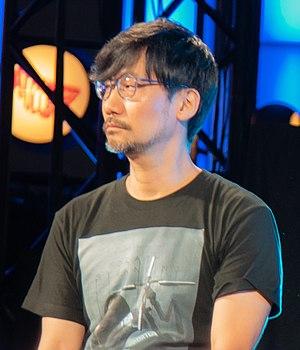
Hideo Kojima est un créateur de jeu vidéo japonais né le 24 août 1963 à Setagaya. Il est avant tout connu pour sa série de jeux vidéo Metal Gear, vendue à plus de 54,5 millions d'exemplaires. Il a également conçu et réalisé les jeux Snatcher, Policenauts, P.T., et plus récemment, Death Stranding, ainsi que produit les jeux Zone of the Enders, Boktai et Castlevania: Lords of Shadow. Il est considéré comme l'une des plus grandes figures du jeu vidéo.